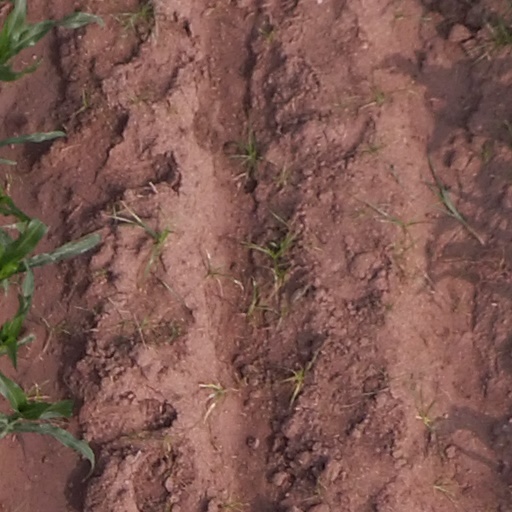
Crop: maize; corn